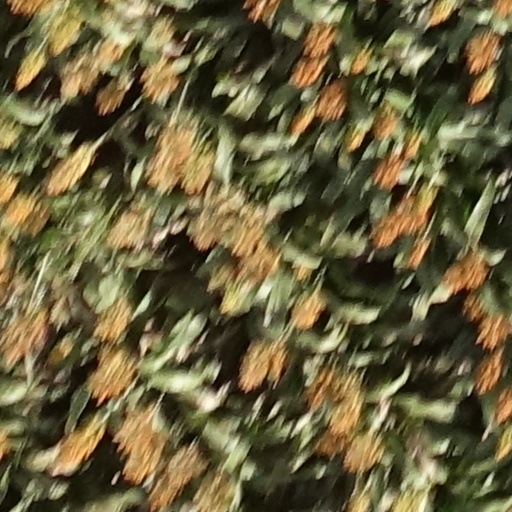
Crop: sorghum